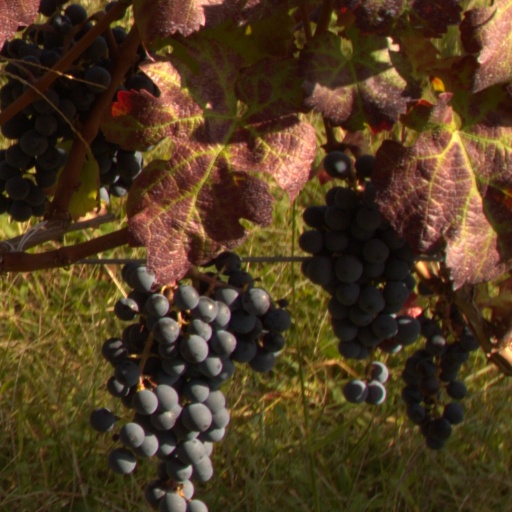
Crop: grape